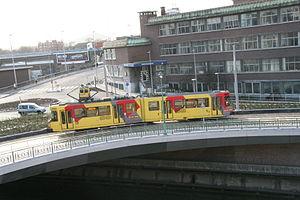
Charleroi - Pont de la Résistance - Tram traversant la Sambre
Charleroi est une ville francophone de Belgique, située en Région wallonne, province de Hainaut, sur la Sambre. C'est le chef-lieu de l'arrondissement administratif de Charleroi englobant 14 communes sur une superficie totale de 554,55 km².
Le métro léger de Charleroi est un réseau de transport en commun de l’agglomération de Charleroi en Belgique, de type métro léger.